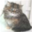
Label: cat